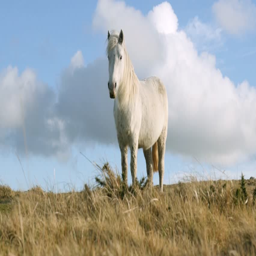
majestic wild horse standing in a field